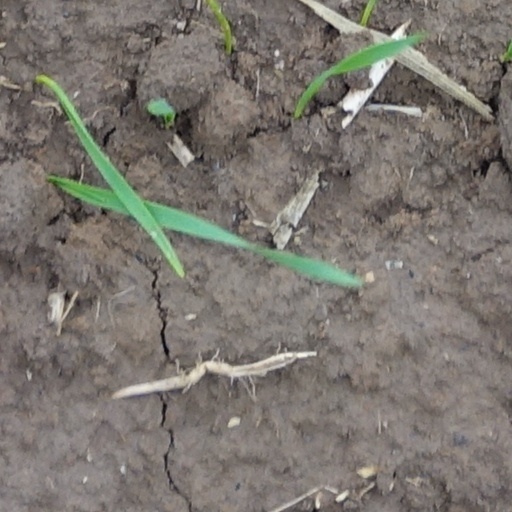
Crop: wheat